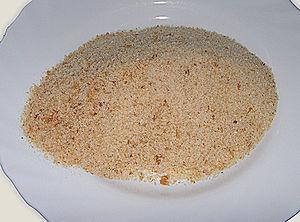
La chapelure est un produit culinaire constitué de miettes plus ou moins grosses, de pain ou de biscotte. Originellement, elle est constituée de pain sec ou séché au four, puis écrasé avec un pilon dans un mortier, ou passé sous le rouleau à pâtisserie.